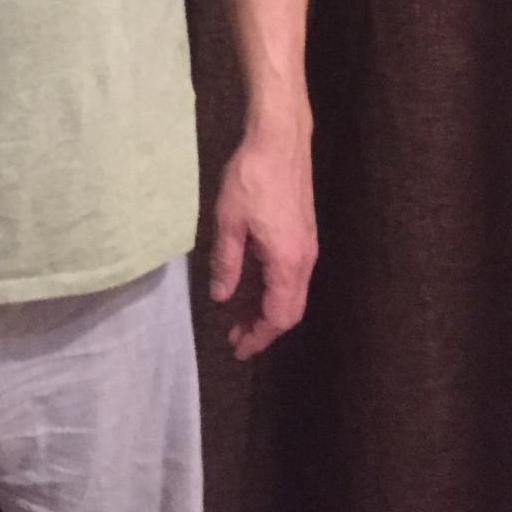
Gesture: no_gesture